Sierra Madre Occidental

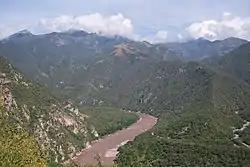
The Rio Santiago

The mountains act as a source of water, in an otherwise arid environment from the increased precipitation from the mountain range. As such, rivers that have headwaters in the mountains provide water for irrigation in the surrounding lands. The need for water to irrigate prompted the construction of dams, which has been the source of several environmental concerns in the area.